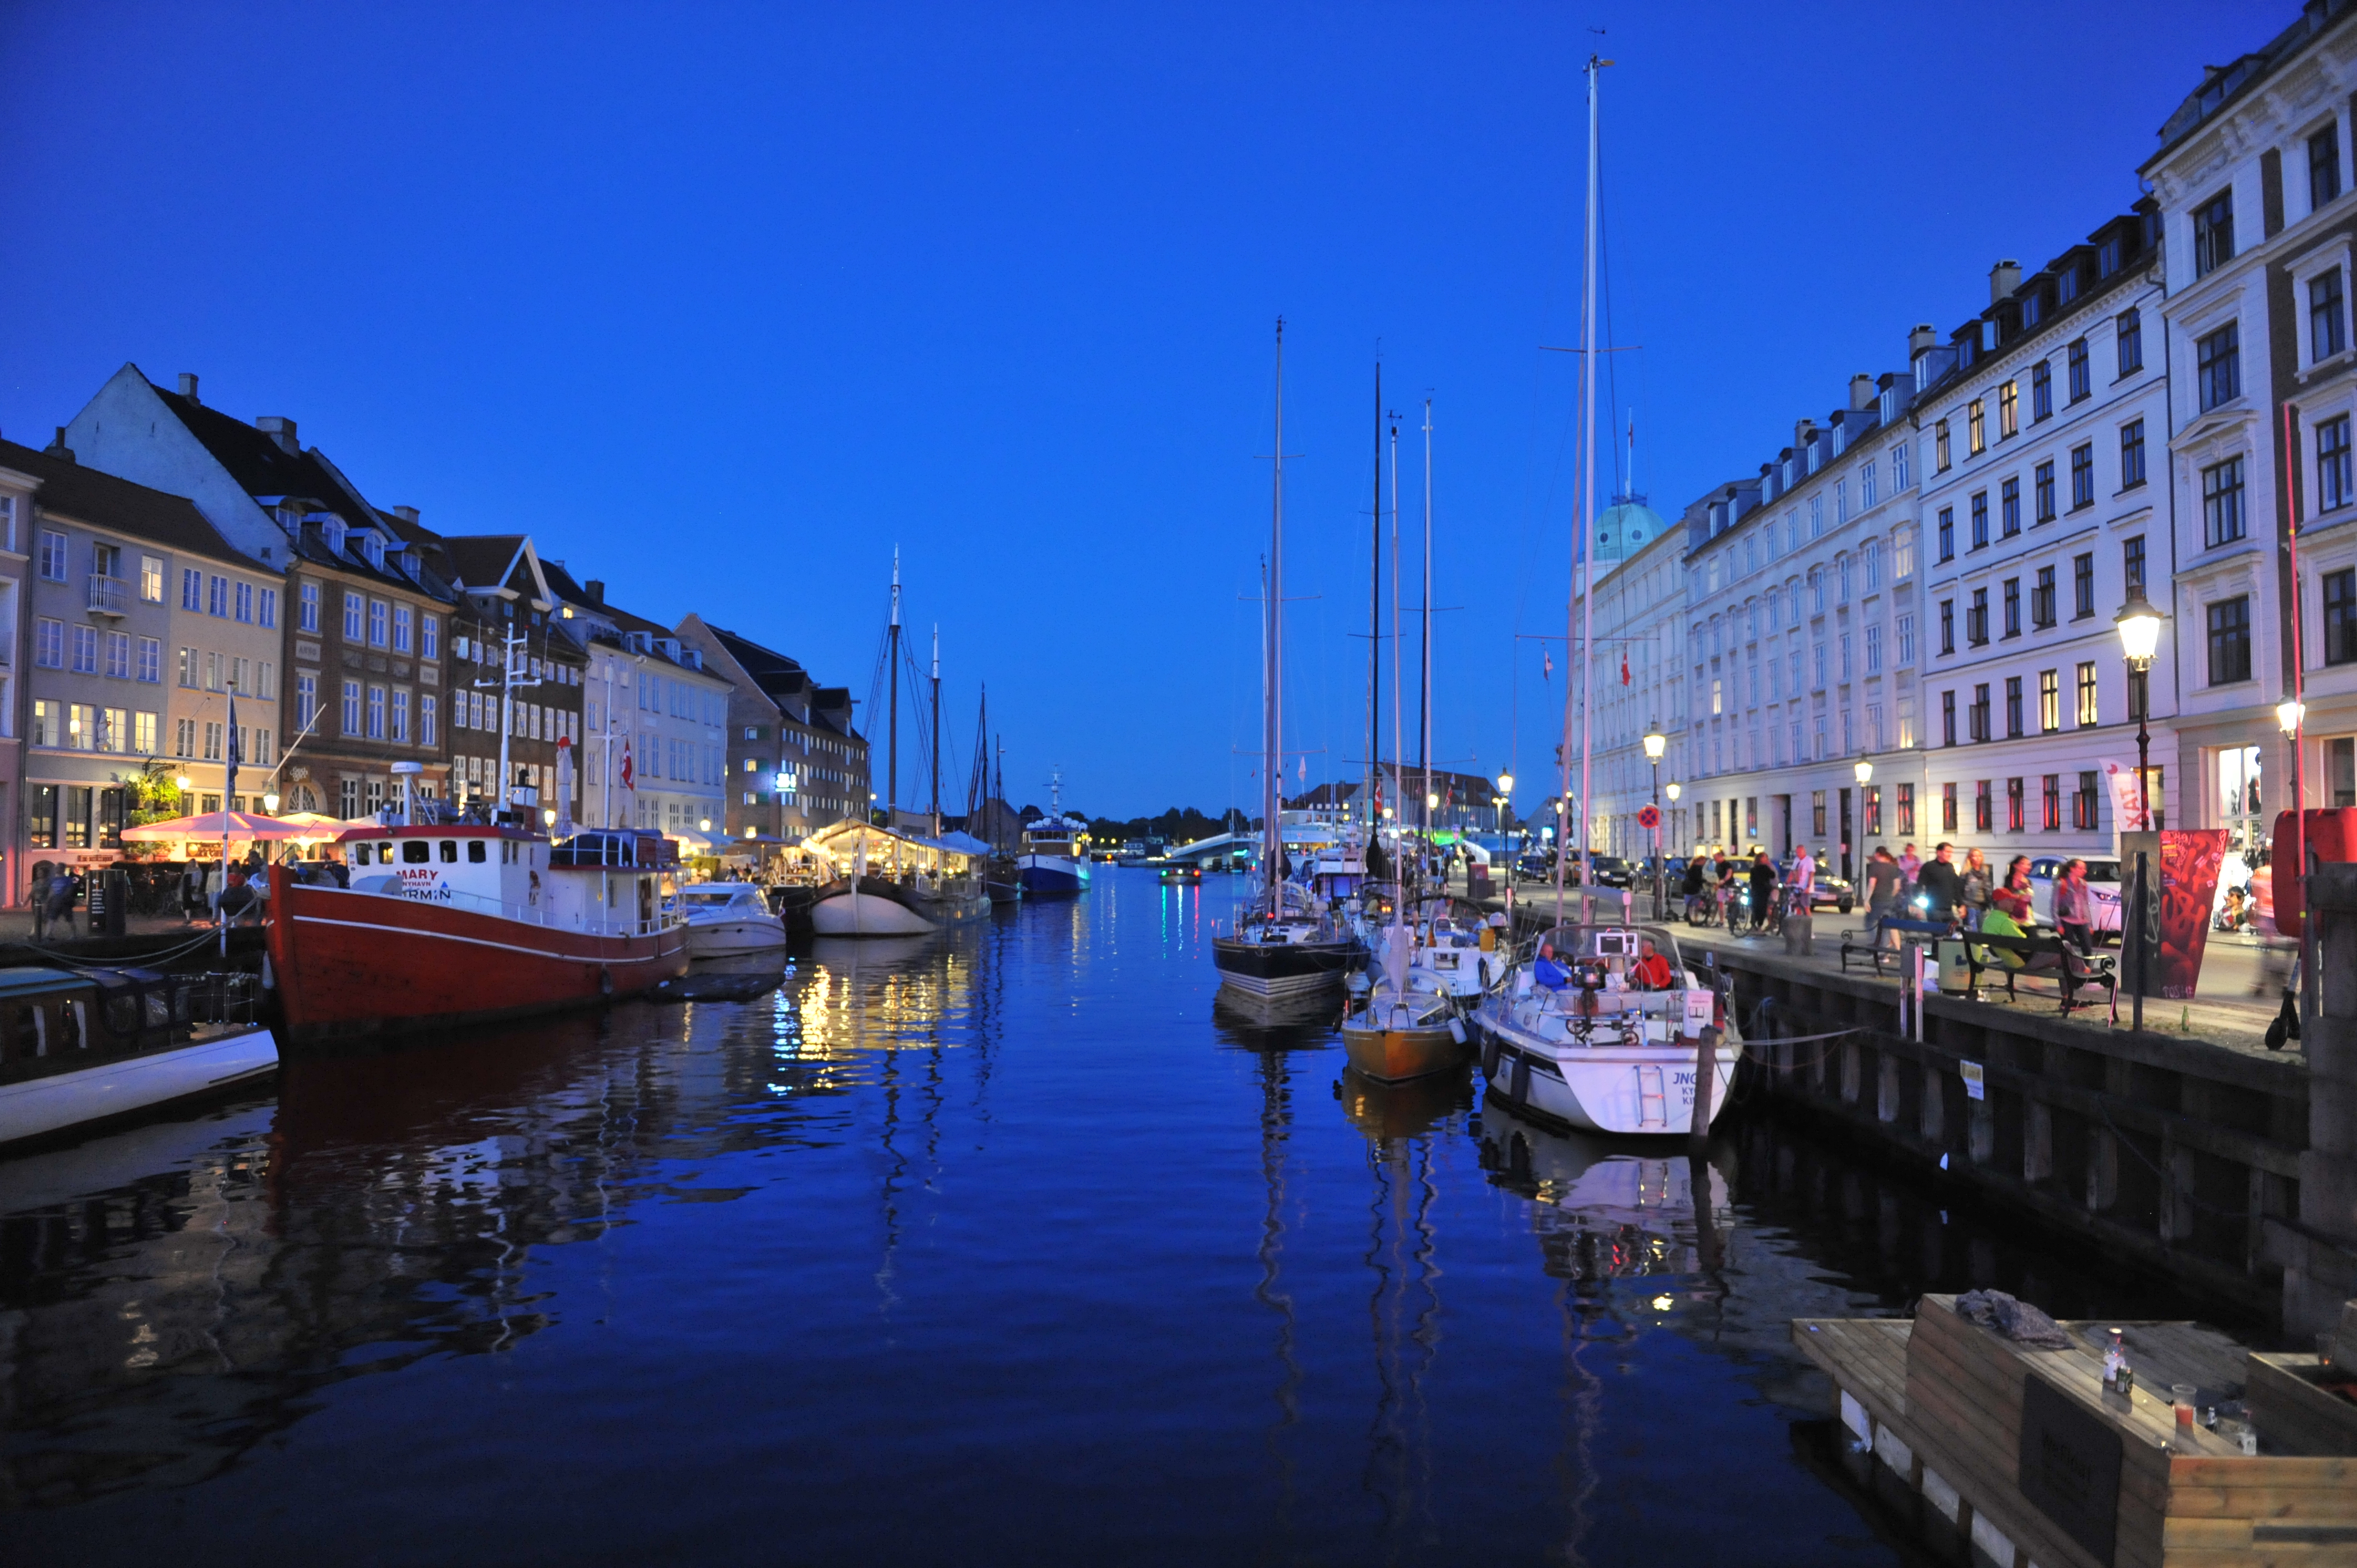
copenhagen, night, body of water, waterway, canal, water, water transportation, channel, harbor, sky, marina, boat, reflection, town, evening, vehicle, city, port, watercraft, river, dock, sea, architecture, vacation, tourism, building, nonbuilding structure, mixed use